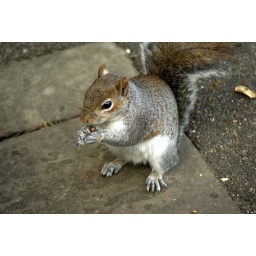
Grey Squirrel eating monkey nuts in Abbey Gardens Bury St Edmunds Suffolk